Cod fisheries

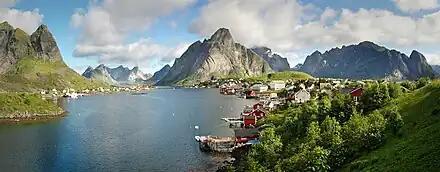

Cod has been an important economic commodity in an international market since the Viking period (around AD 800). Norwegians used dried cod during their travels, and soon a dried cod market developed in southern Europe. This market has lasted for more than 1,000 years, passing through periods of Black Death, wars and other crises and still is an important Norwegian fish trade. The Portuguese since the 15th century have been fishing cod in the North Atlantic, and clipfish is widely eaten and appreciated in Portugal.